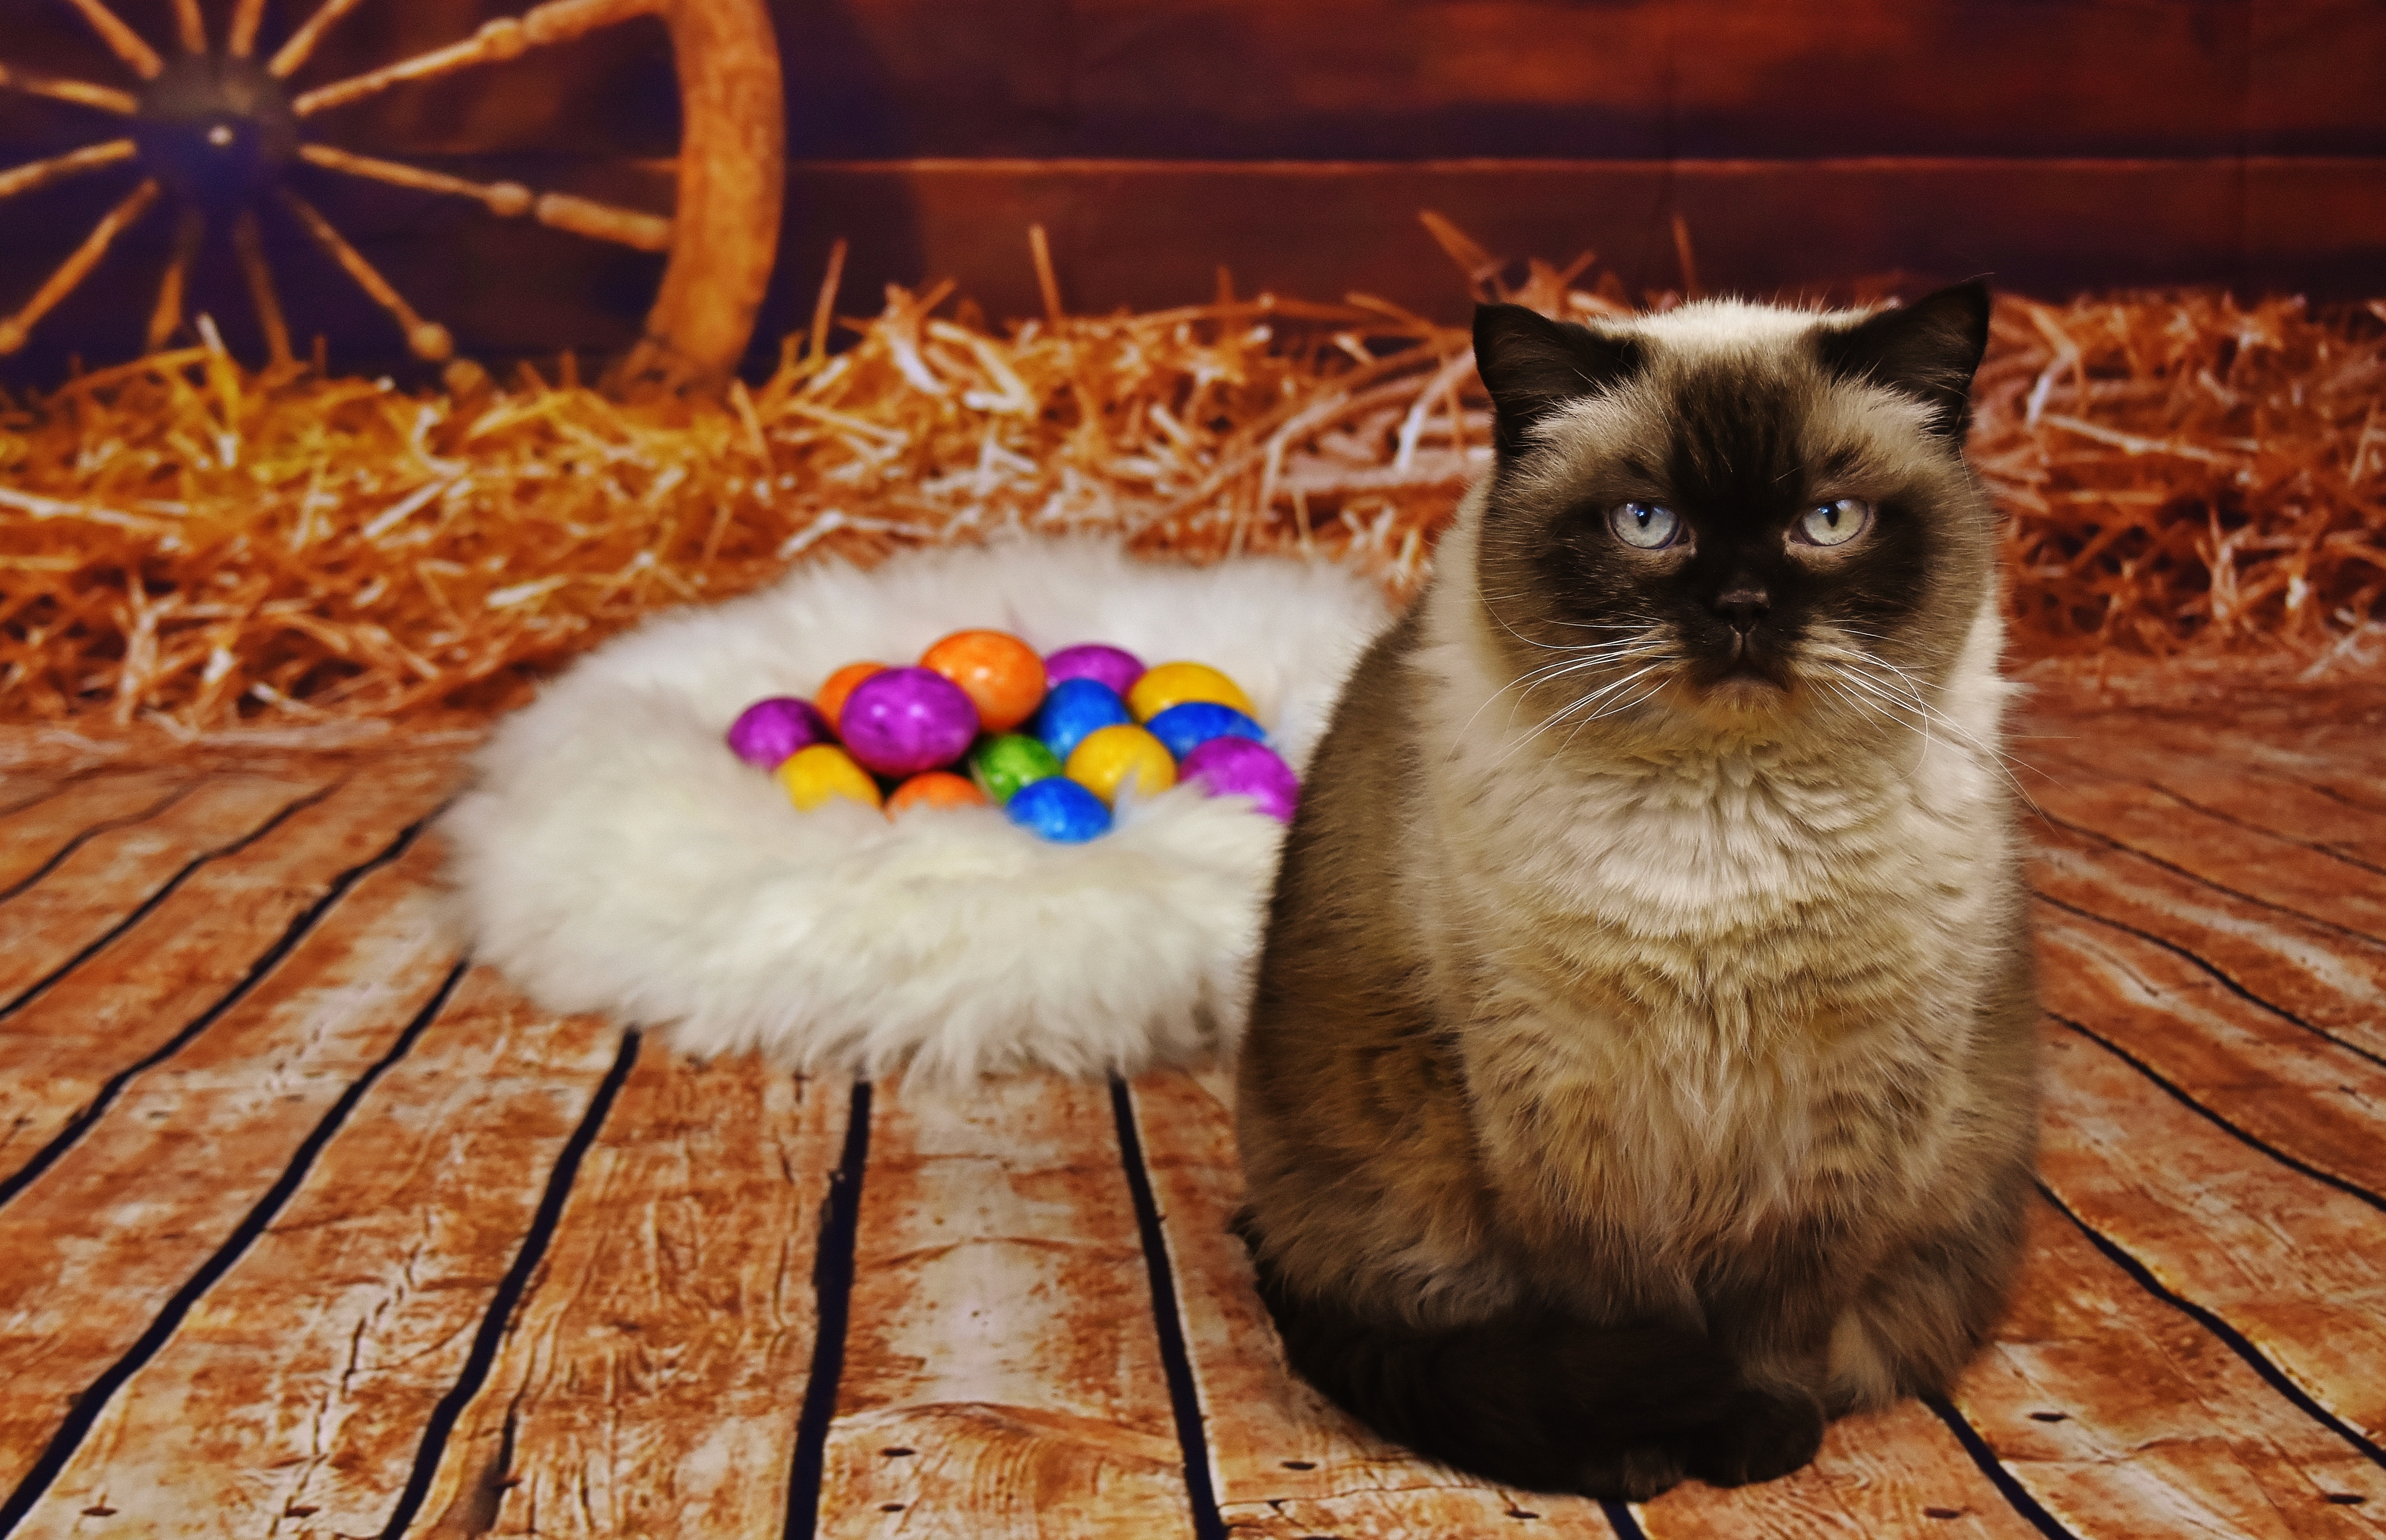
fur, kitten, cat, mammal, thoroughbred, whiskers, vertebrate, easter, animal world, british shorthair, happy easter, colorful eggs, lambskin, small to medium sized cats, cat like mammal